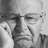
Emotion: neutral